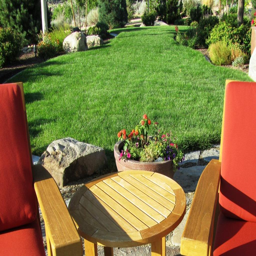
the right product at the right time is important to building a thick , sturdy lawn without wasting money on unneeded applications .